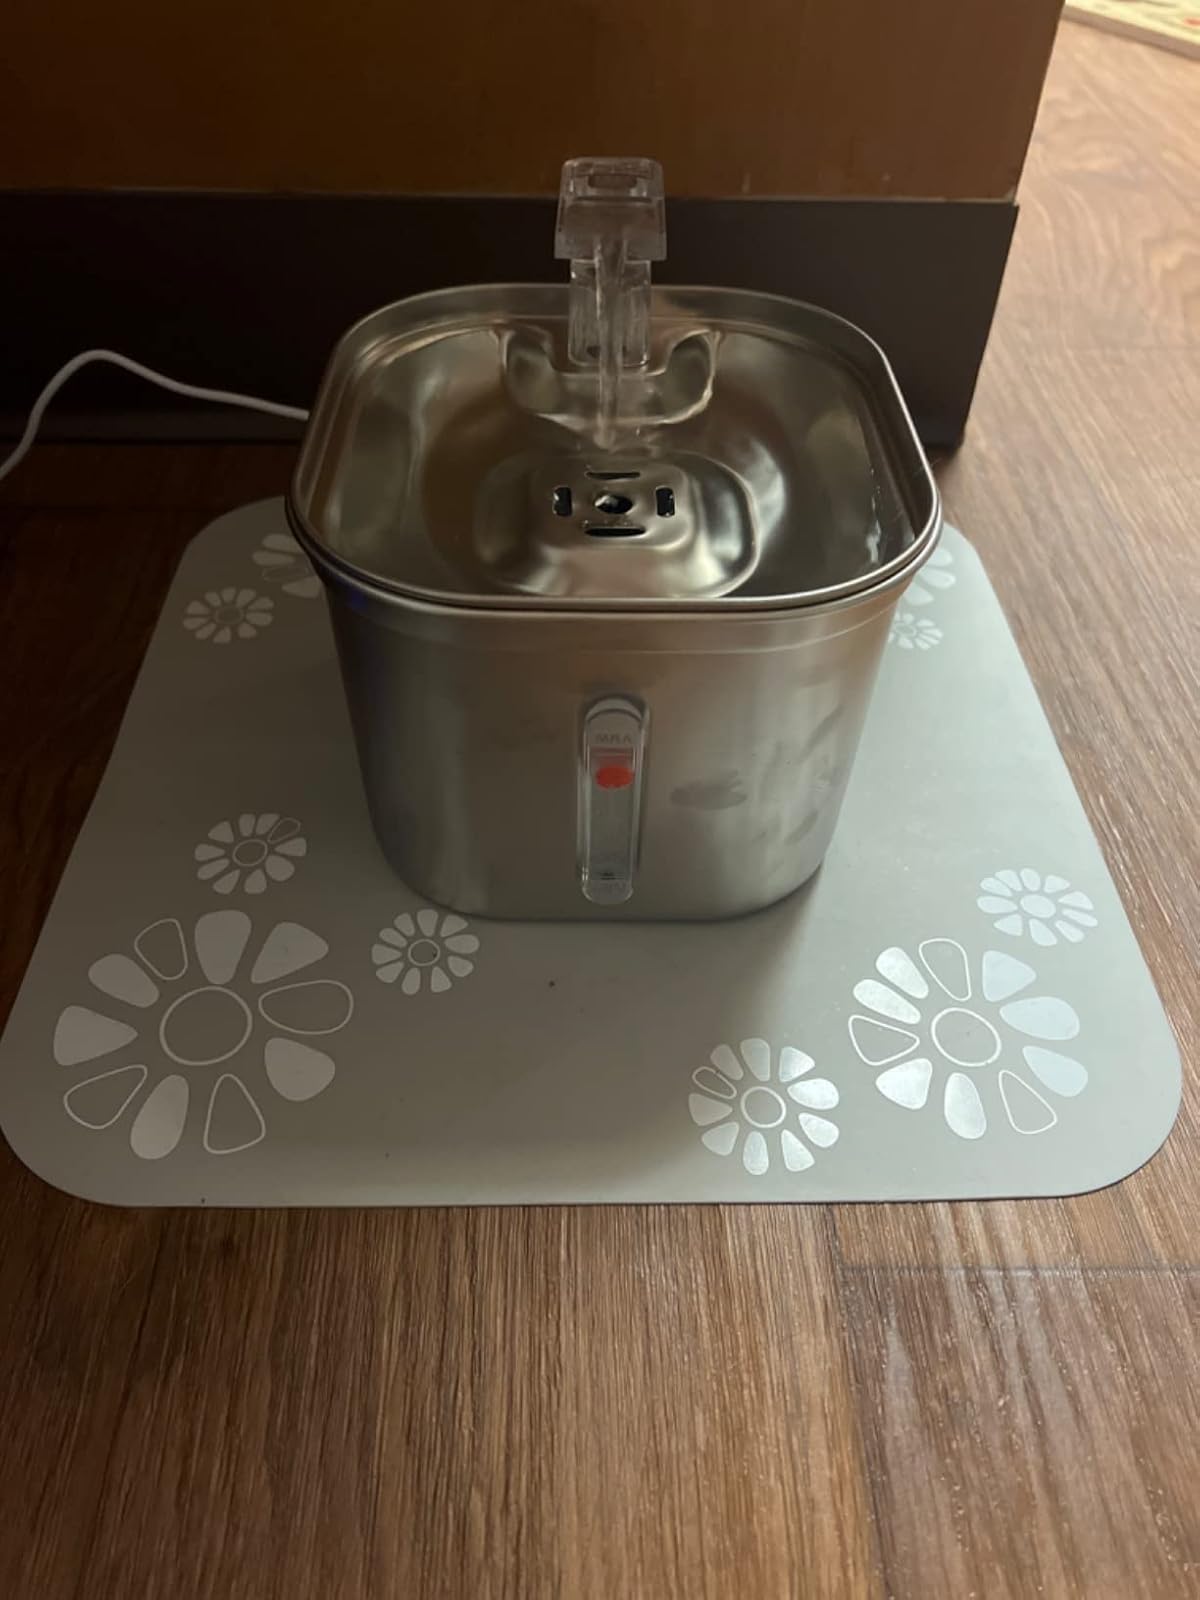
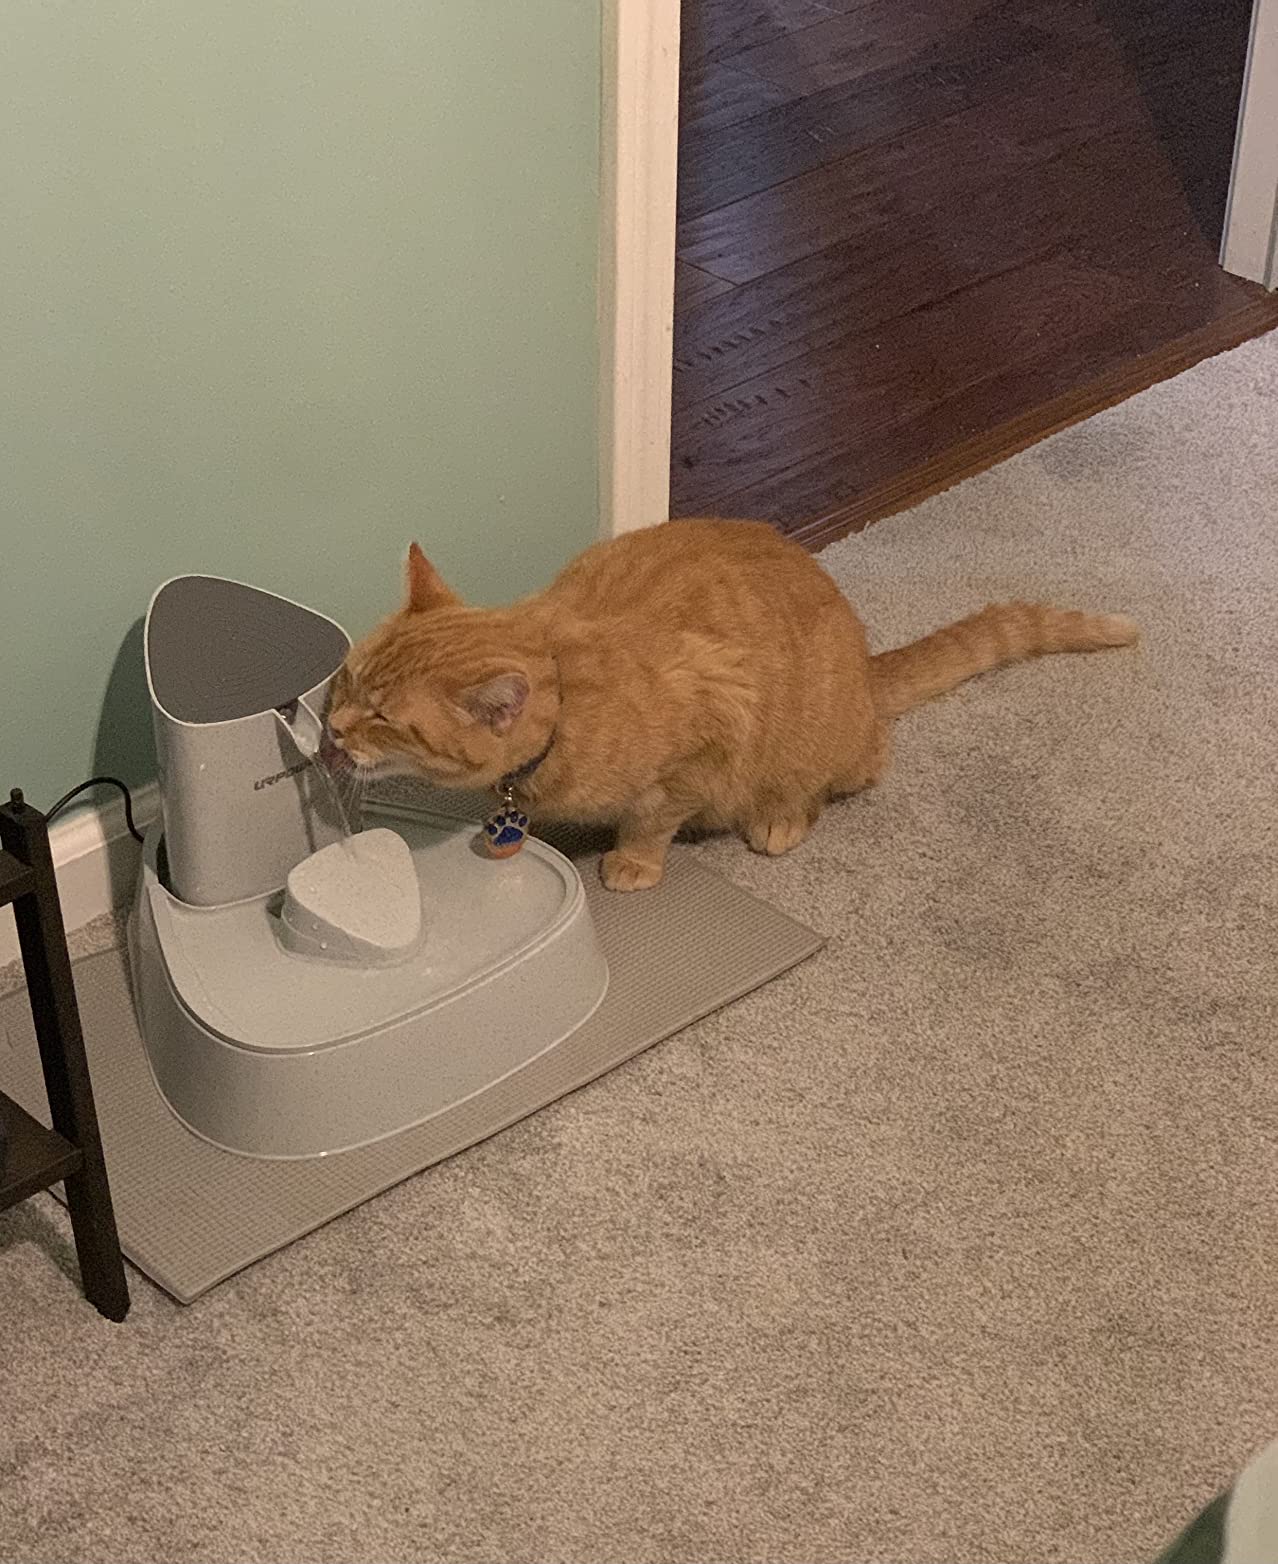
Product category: items_bowl
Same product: no